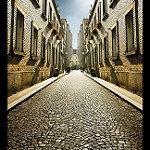
Label: street